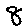
Label: 8